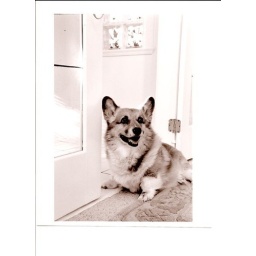
Dog that belongs to my uncle in Vancouver, Canada. Photographed by a black &amp;amp; white film camera.